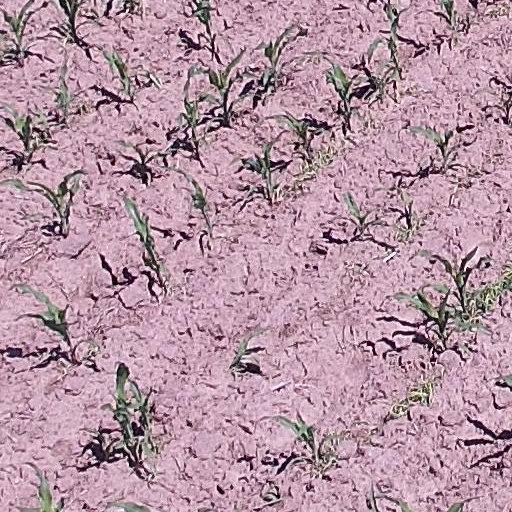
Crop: maize; corn